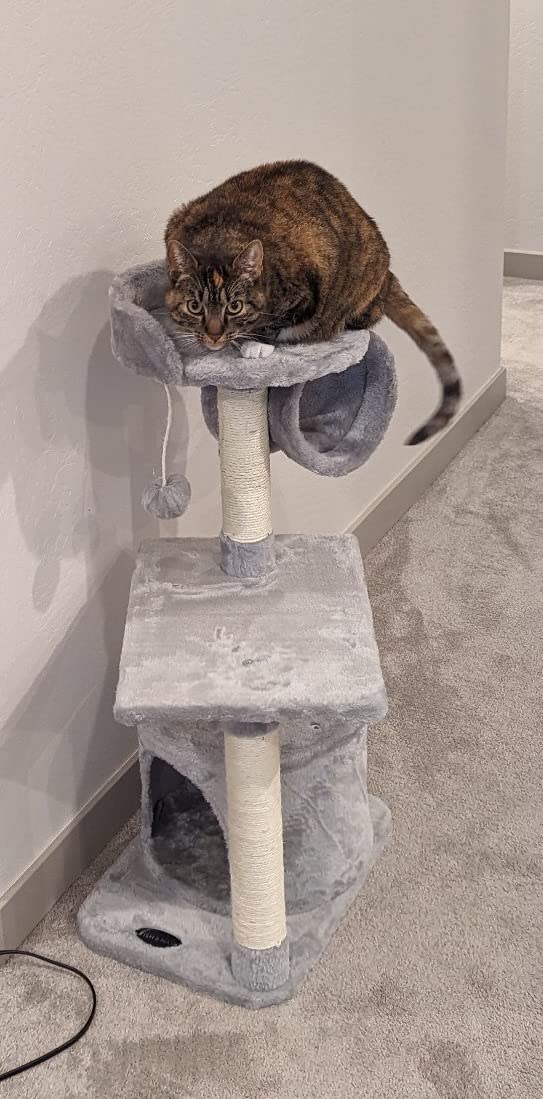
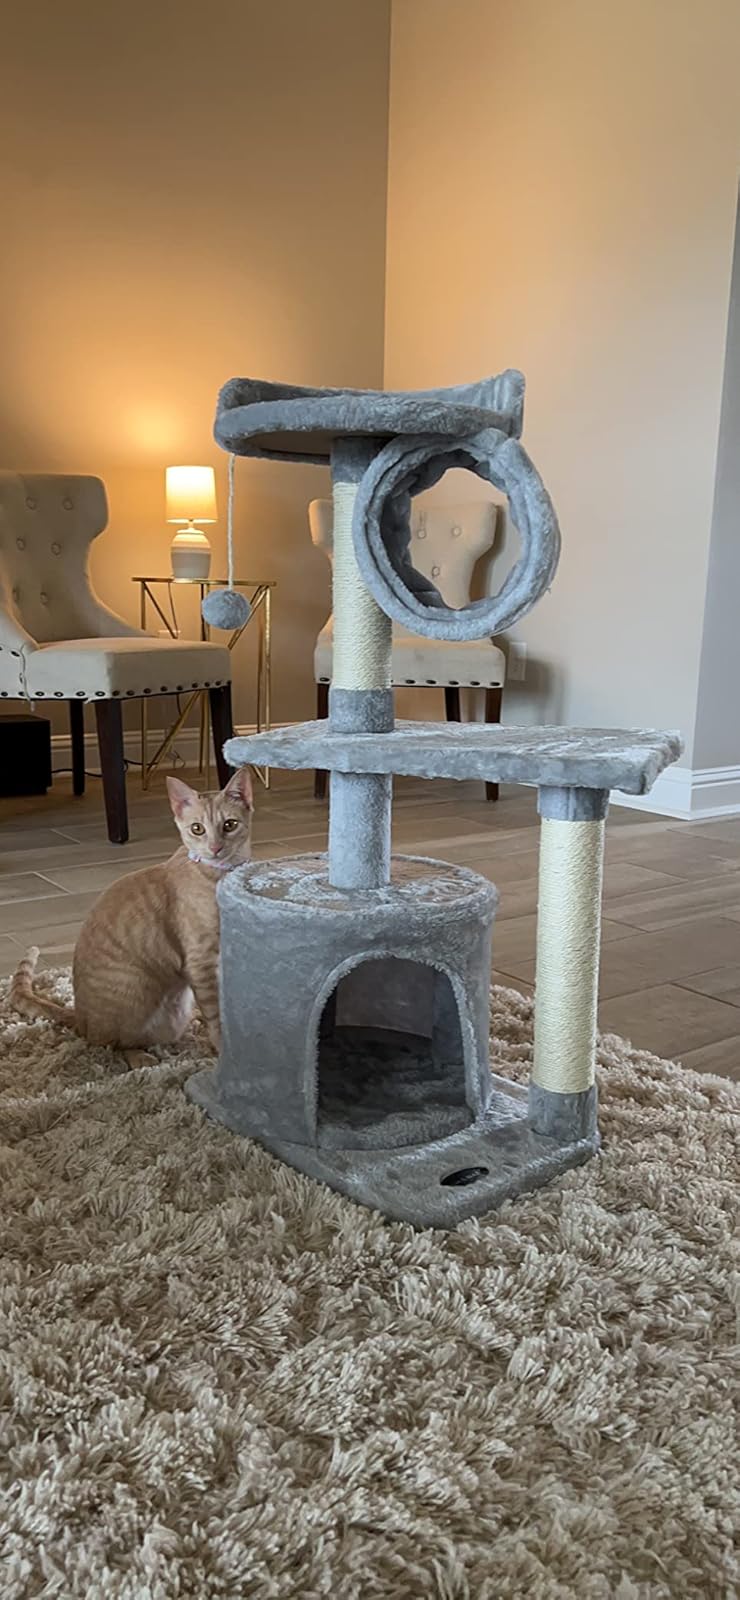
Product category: items_cat tree
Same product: yes